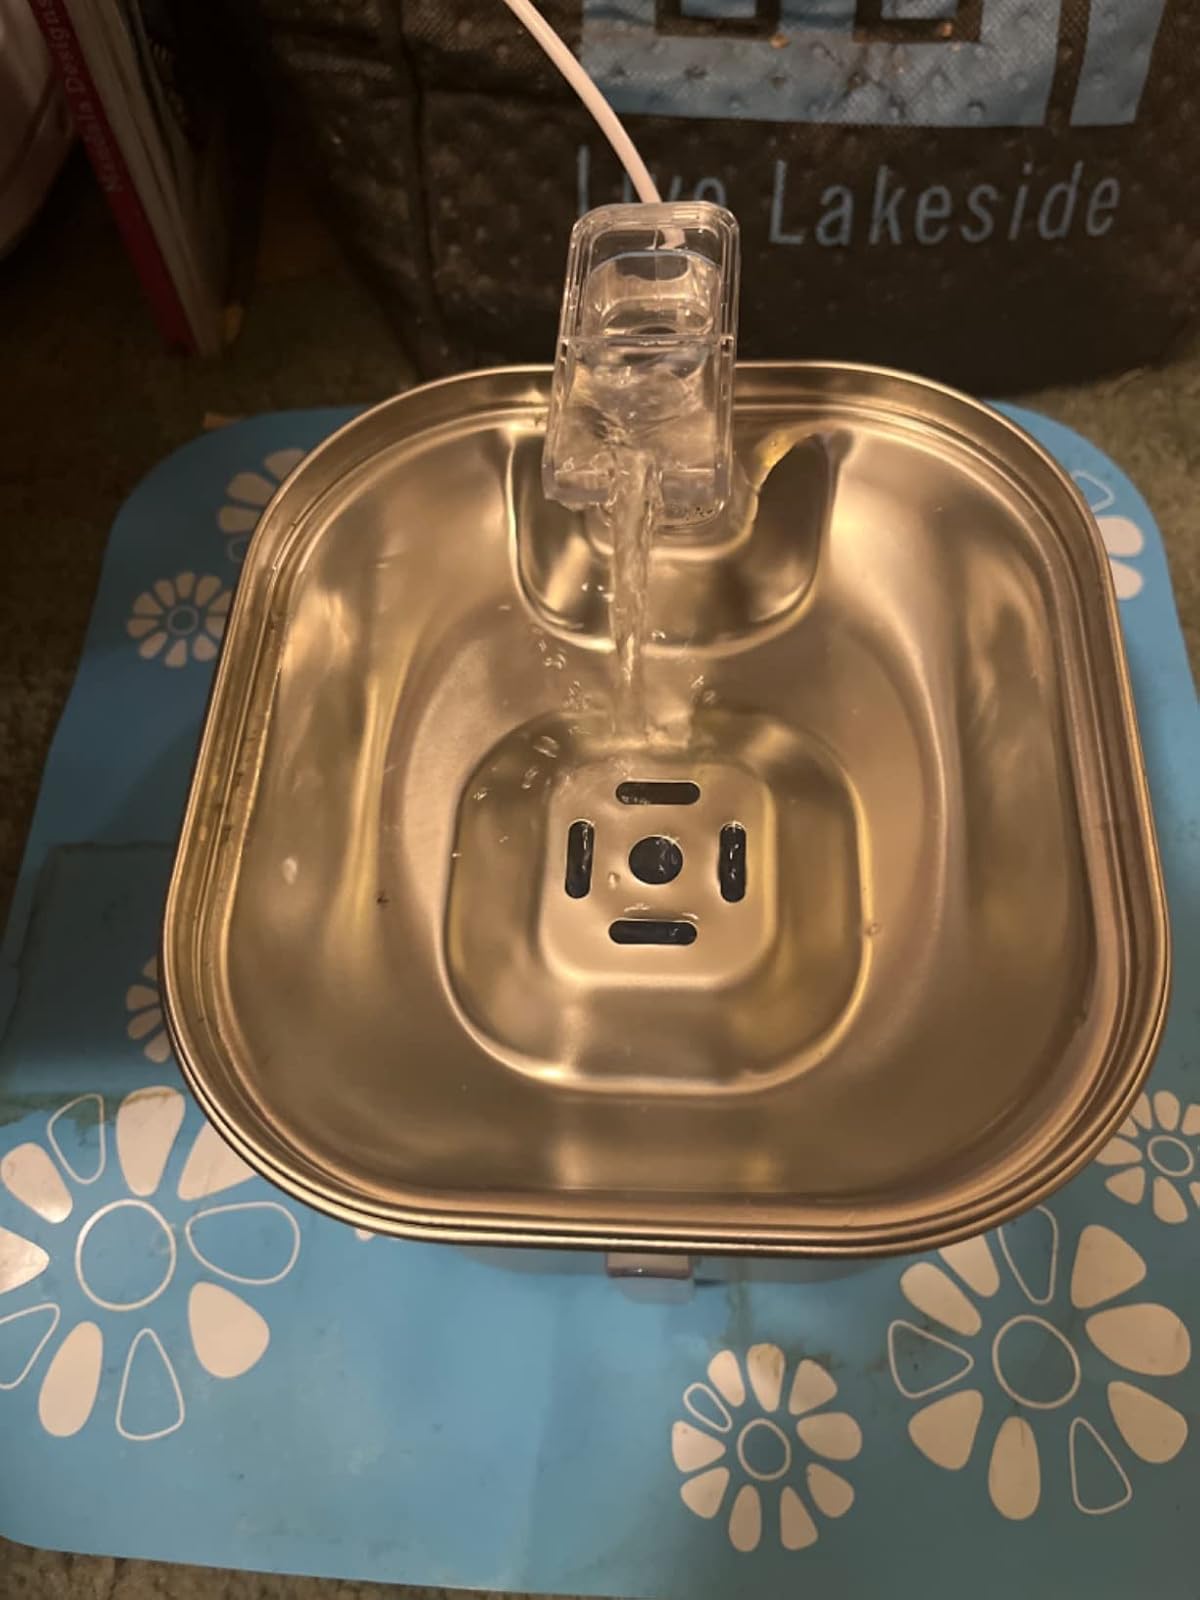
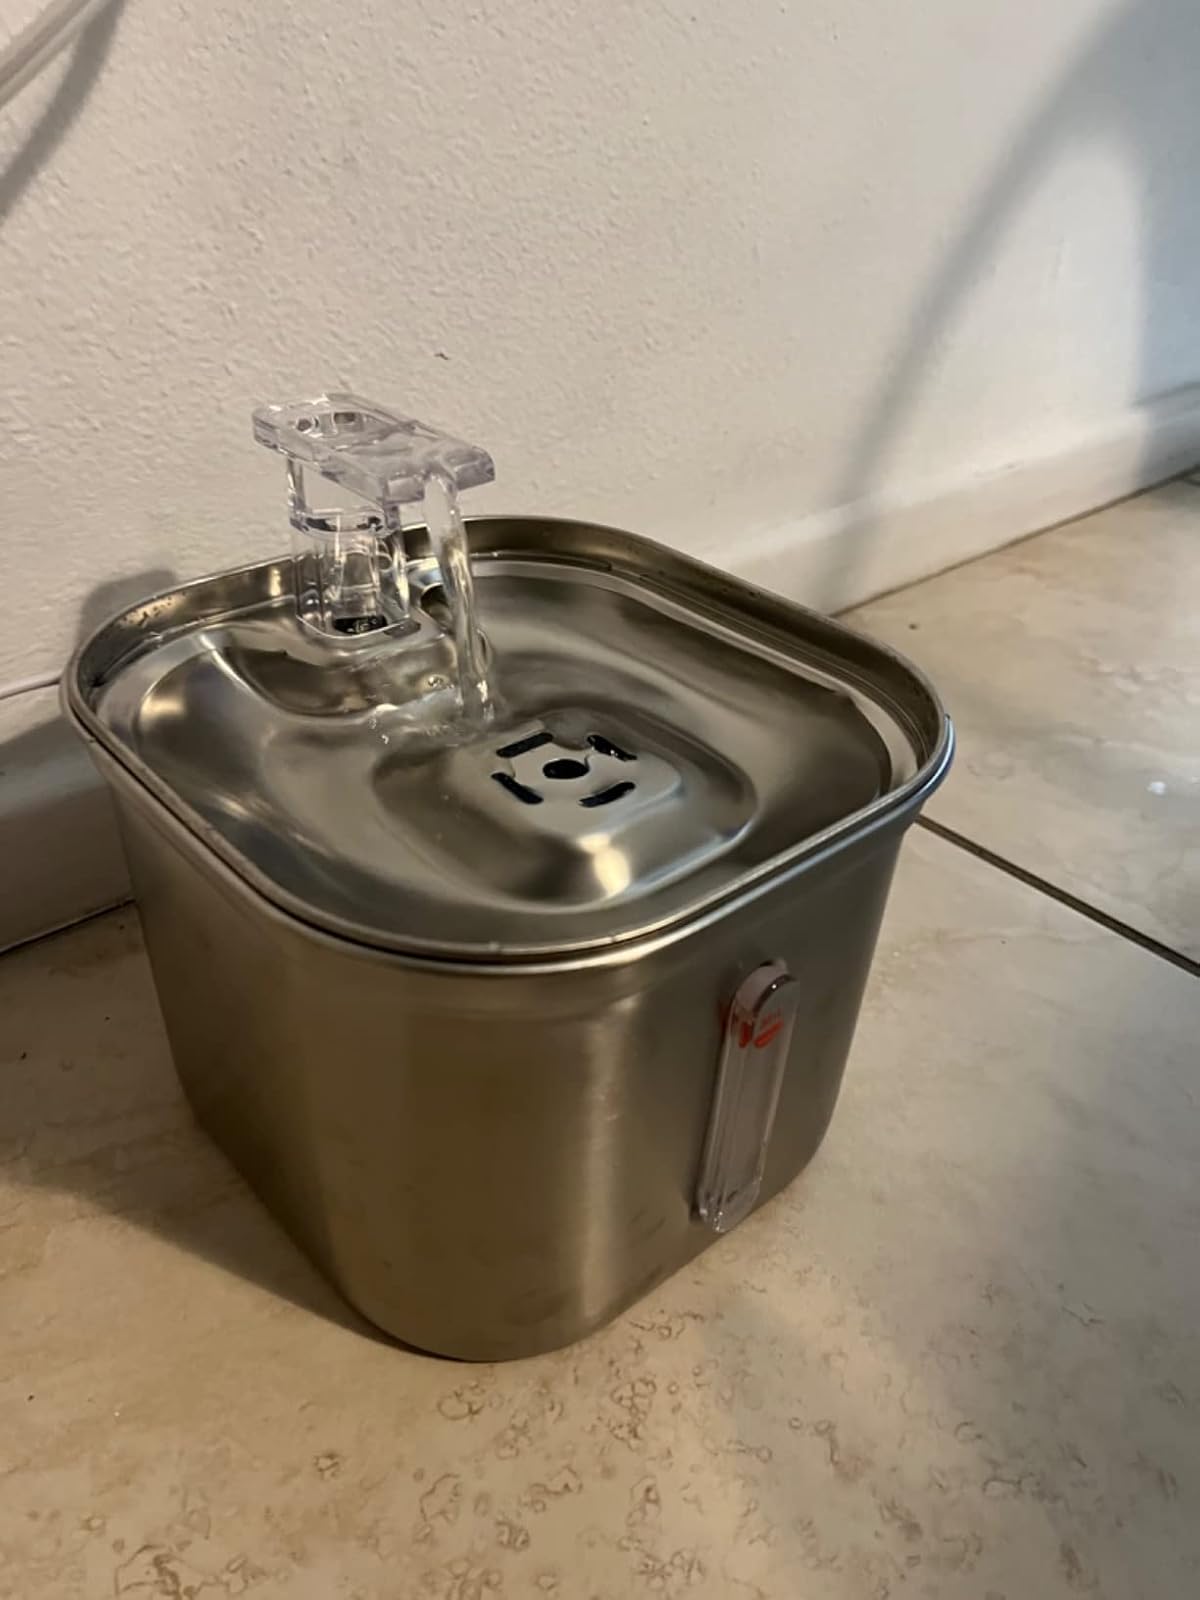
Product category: items_bowl
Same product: yes